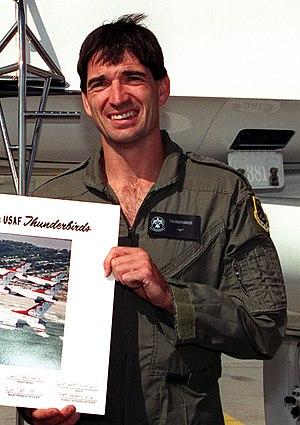
La draft 1984 de la NBA est la 38ᵉ draft organisée par la National Basketball Association. Elle se tient le 19 juin 1984, en amont de la saison NBA 1984-1985, au Madison Square Garden à New York, dans l'État de New York aux États-Unis. La cérémonie est diffusée aux États-Unis sur la chaîne de télévision câblée USA Network.